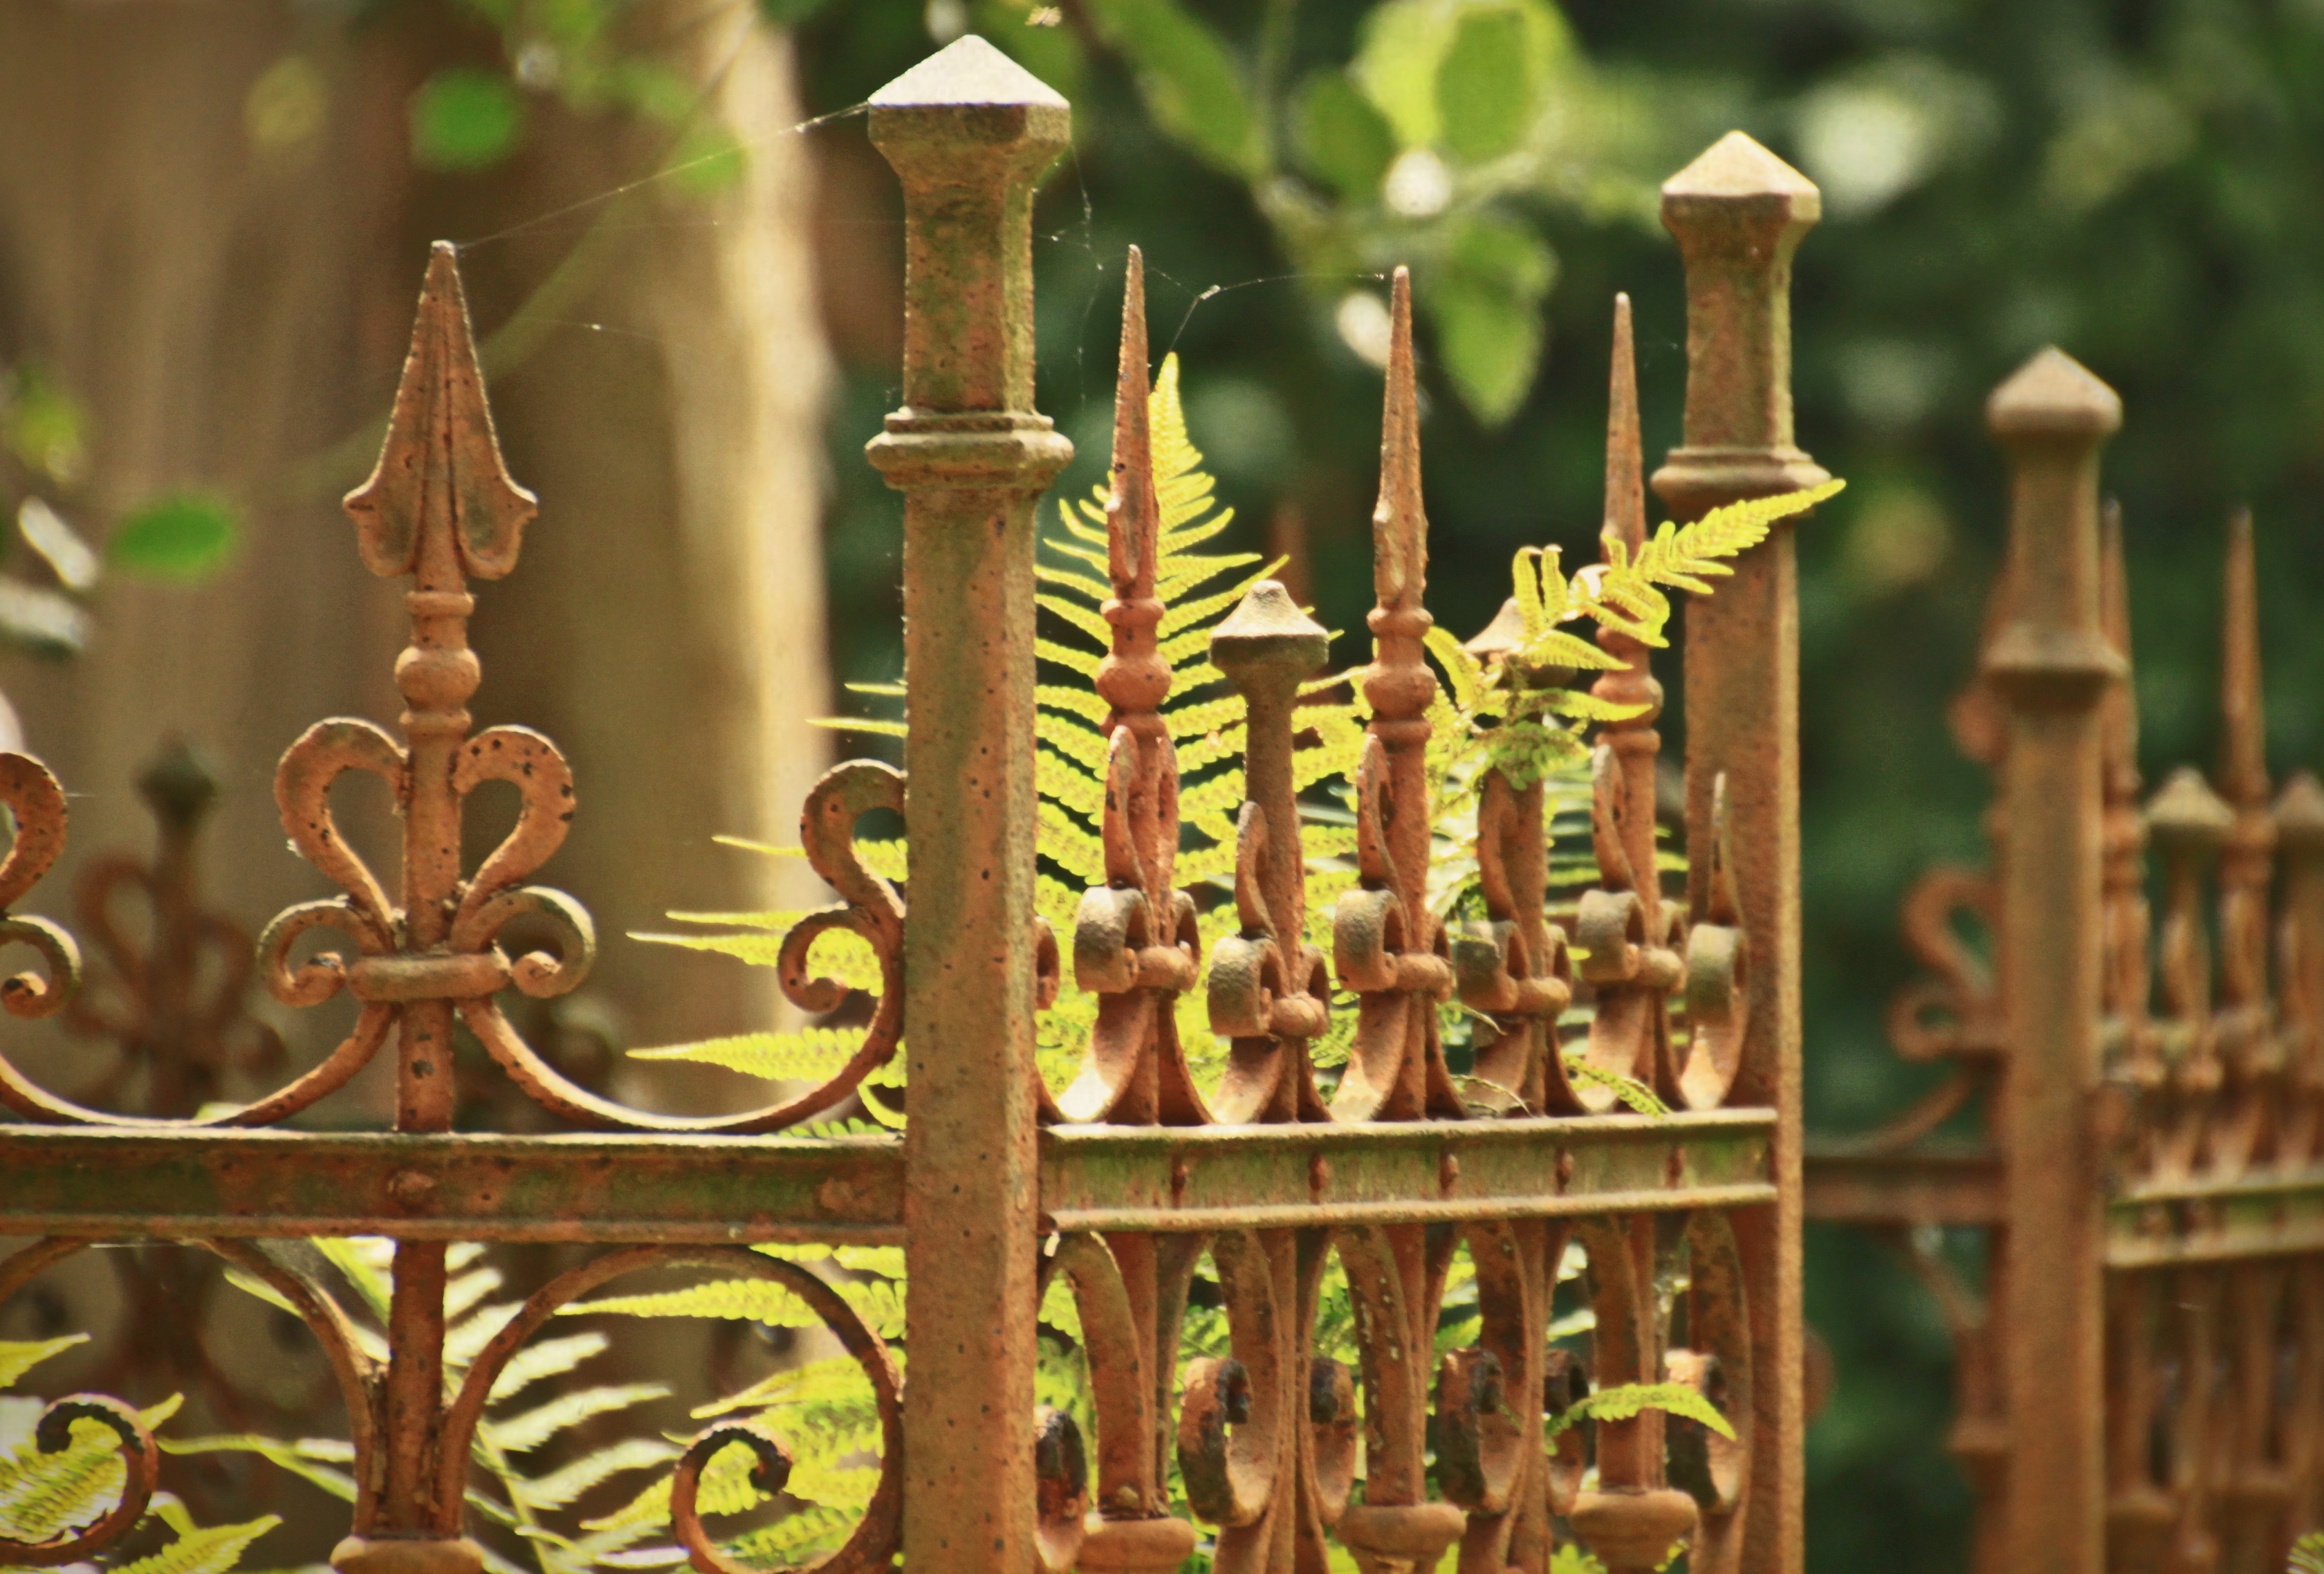
fence, wood, old, rest, cemetery, tombstone, ornament, weathered, grave, faith, symbolism, rusty, commemorate, gloomy, iron, tomb, mourning, stainless, wrought iron, resting place, metal fence, ailing, last calm, verschn rkelt, bronze sculpture, outdoor structure